Qnet

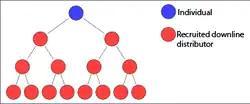
A typical MLM binary tree structure. The blue individual will receive compensation from the sales of the downline red members.

Customers can choose to become "independent representatives" (IRs) of the company by paying $10 for a starter kit and an online office. IRs receive $250 commission after they introduce the products to six people, placing three people on their left and three people on their right, described as two 'legs'. When an IR introduces a new customer who then becomes an IR themselves, the original IR benefits (by receiving bonus points) from the success of their recruit. These bonus points build up on only one of the IR's legs. The IR must then find recruits for the other leg in order to receive commissions.